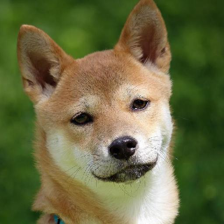
Label: animals